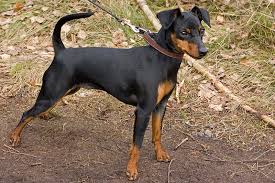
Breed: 561-n000127-miniature_pinscher